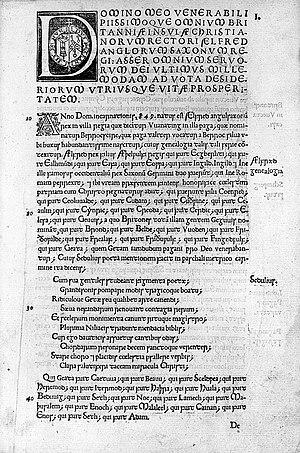
Asser est un moine et écrivain gallois mort en 908 ou 909.